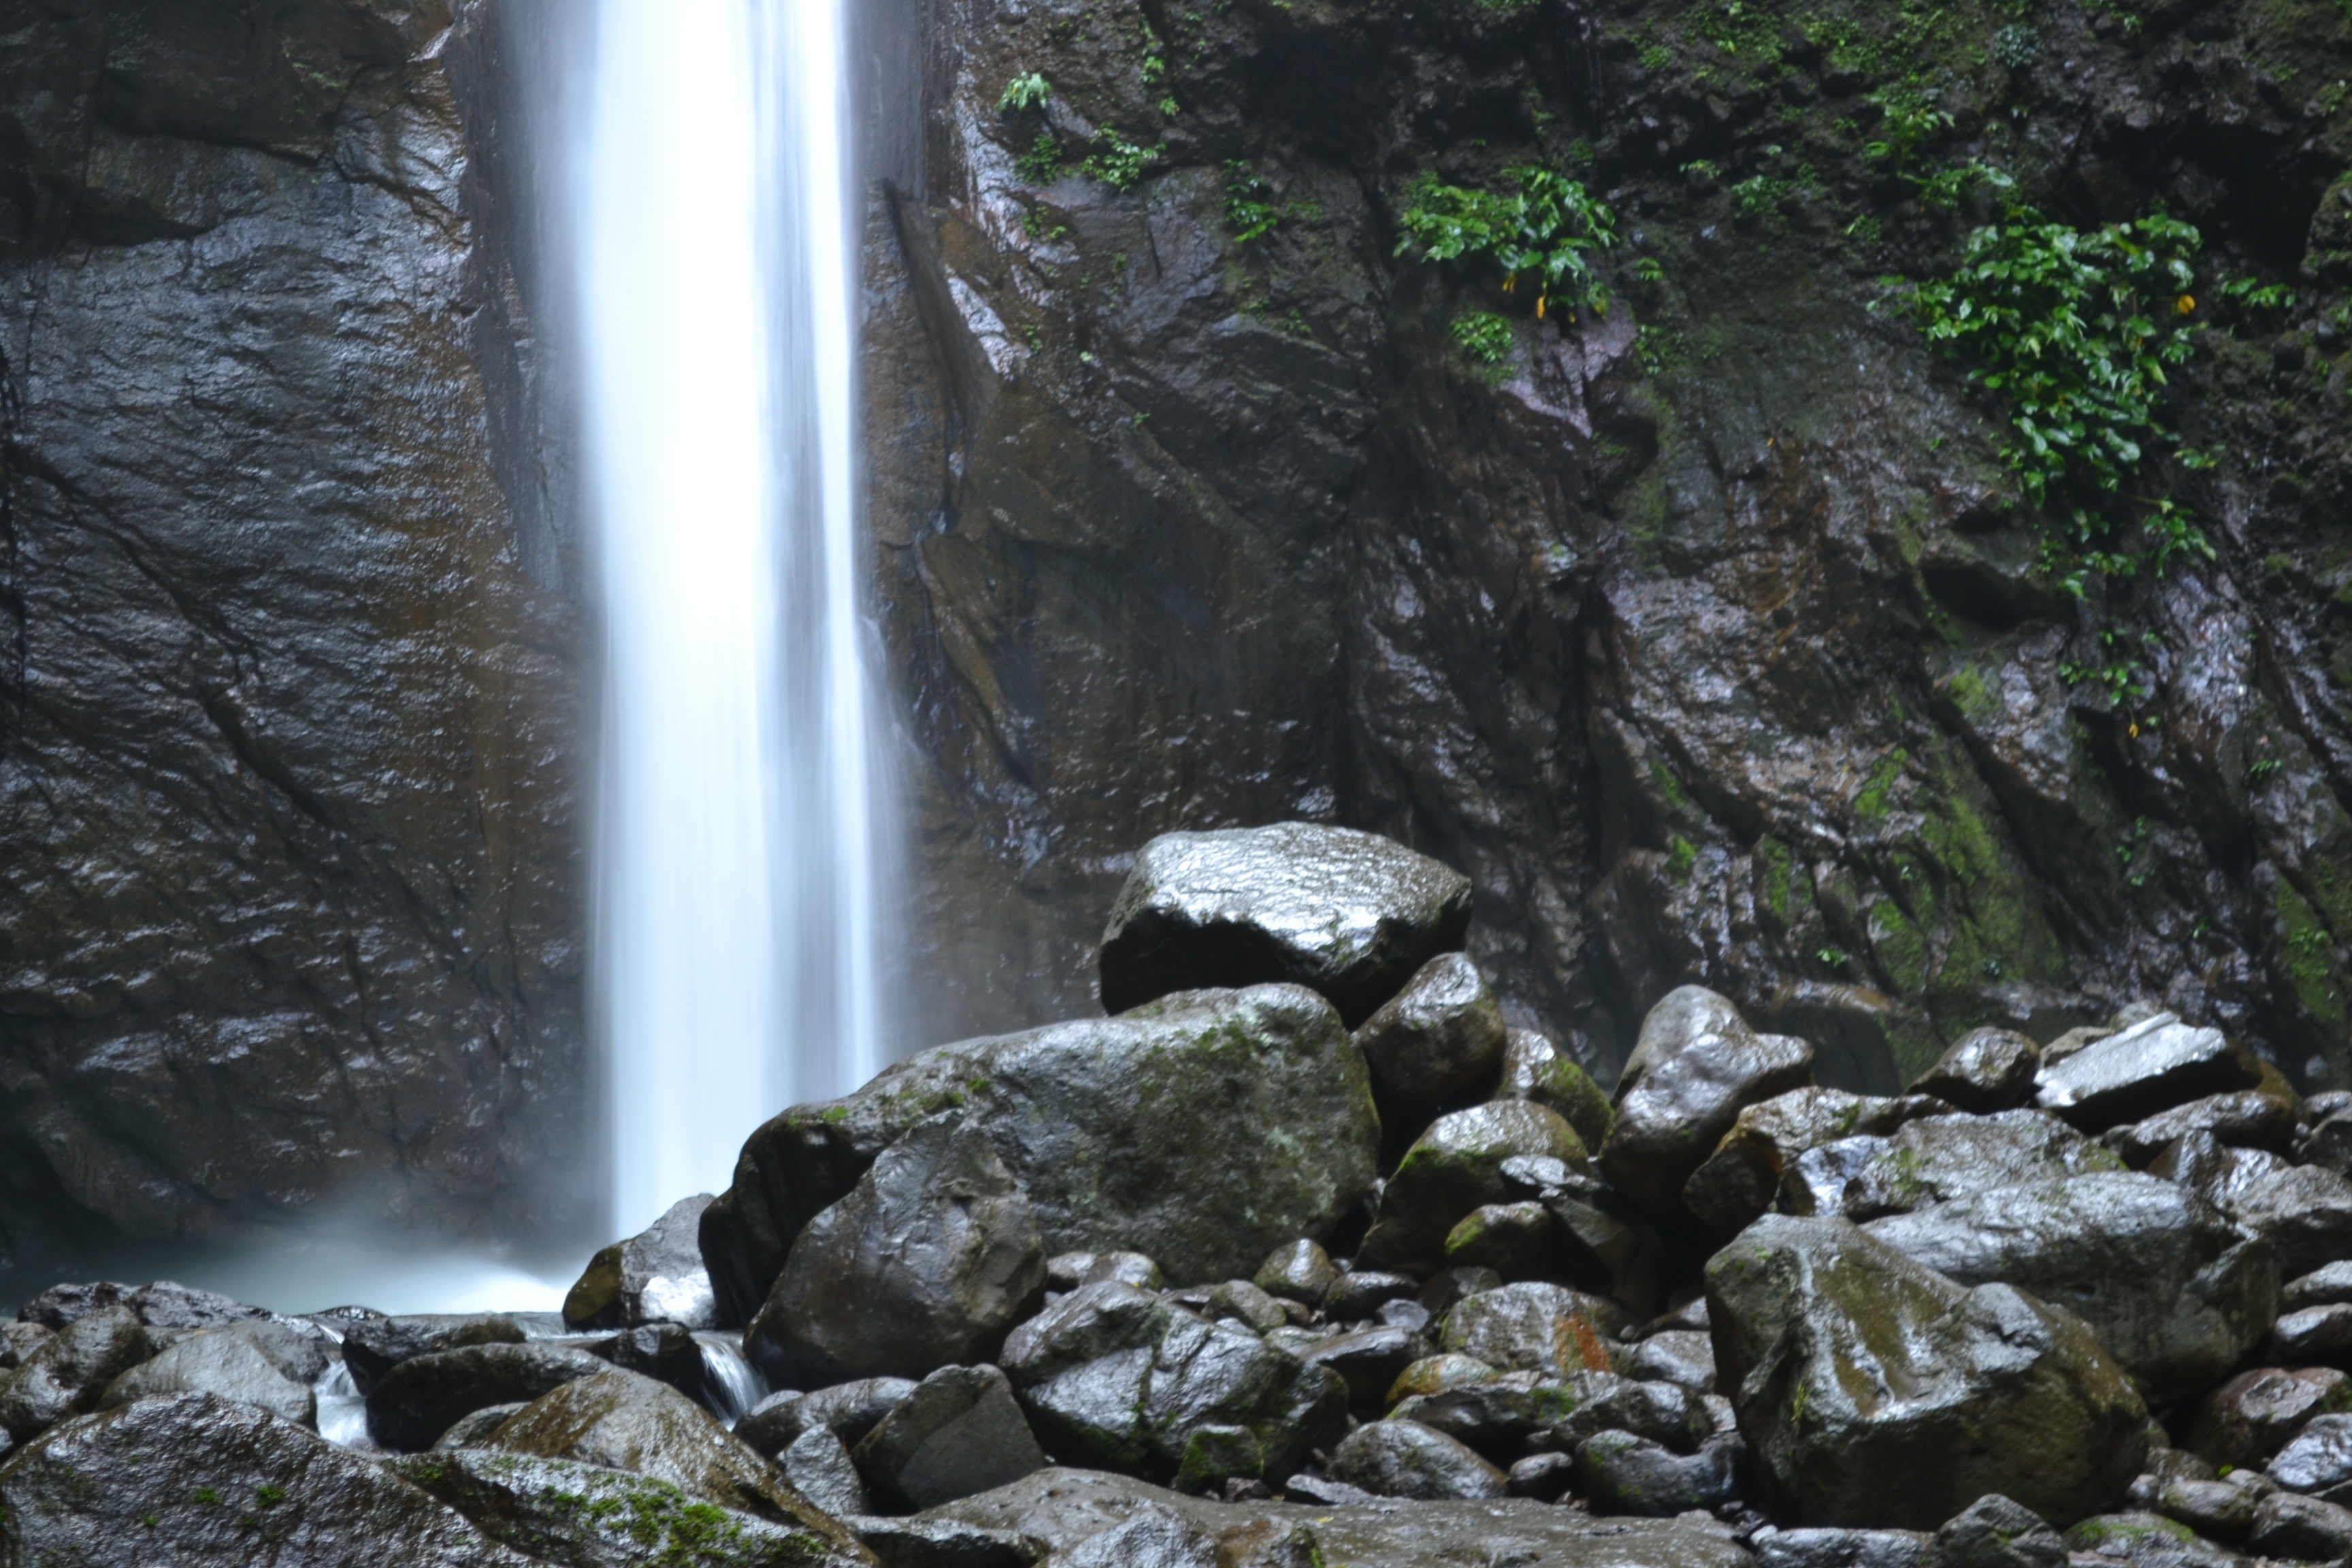
landscape, water, nature, rock, waterfall, wilderness, mountain, stream, flow, body of water, valencia, scene, water feature, casaroro falls